Scarborough Pier Lighthouse

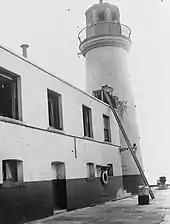
The lighthouse in the aftermath of the raid.

By the time of the First World War, the lighthouse had been converted to electric power. On 16 December 1914, the Imperial German Navy conducted a raid on Scarborough, Hartlepool and Whitby. Scarborough was hit by 520s shells and eighteen townspeople were killed. The last shot fired at the town hit the centre of the lighthouse; while the shell did not explode, it caused sufficient structural damage to leave the tower highly unstable. Three days later, the top half was demolished. No public funds were available for its rebuilding, and it was only insured for £500. After the war, the Scarborough Townsmen's Guild sought donations from the public to cover the cost of the repairs; they eventually raised £2,225 in this way, and on 22 December 1931 the rebuilt lighthouse was relit. The rebuilt tower was tall, topped with an octagonal lantern. Initially it showed a red light, but there were complaints that this was no longer distinguishable from the lights of the town, so its characteristic was changed to a white isophase light. It was also provided with a fog horn.